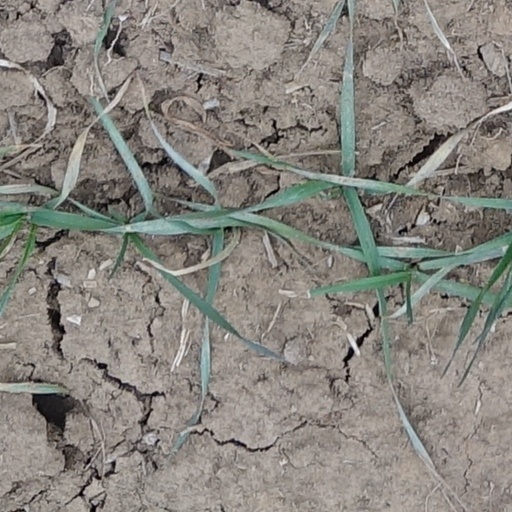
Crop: wheat